Gasketball

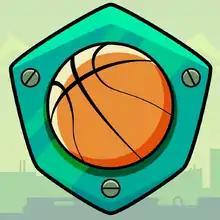
App icon

Gasketball is a basketball-themed puzzle video game for the iPad by Mikengreg, an independent development team of Michael Boxleiter and Greg Wohlwend. Players flick basketballs through 2D physics puzzles into the hoop in single-player, local multiplayer, and asynchronous HORSE-style online multiplayer modes. The game is free-to-play with in-app purchases. Development began in mid 2011 following Mikengreg's successful "Solipskier". They were able to live from the earnings for "Gasketball" two year development at their previous salary, which afforded them the stability to try new avenues and reject prototypes, though they worked 100-hour weeks. Towards the end of their development, they ran out of money and lived on the couches of friends. It was released on August 9, 2012, and the game did not reach their desired conversion rate at the time of launch.